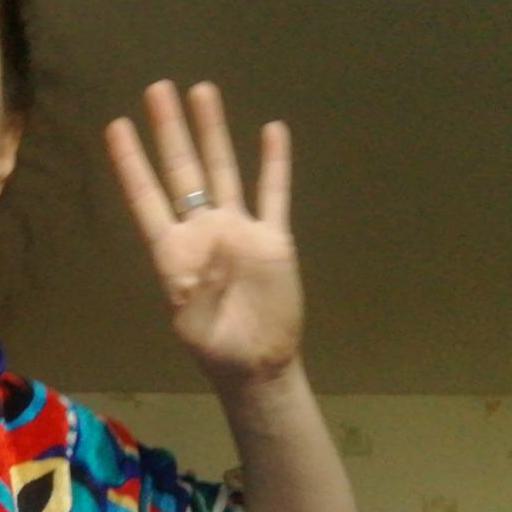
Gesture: four